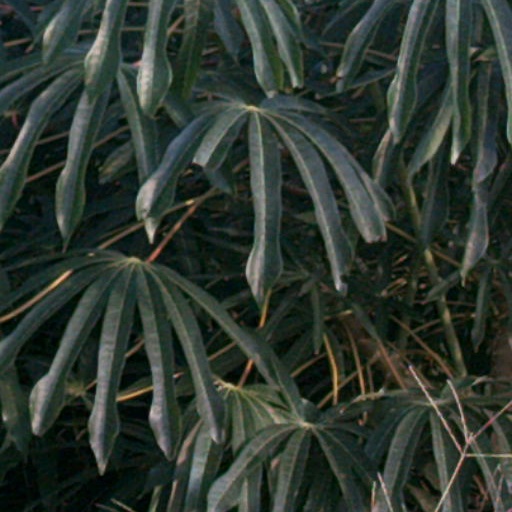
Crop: cassava